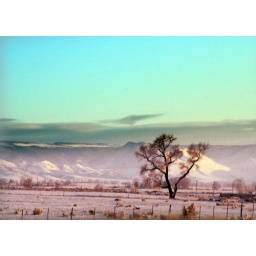
tree near salina through window